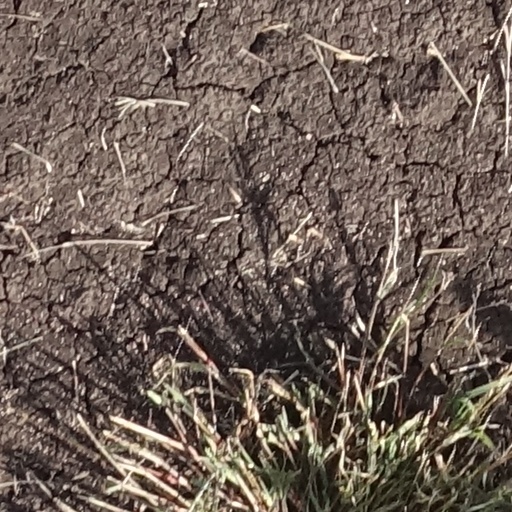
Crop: sorghum